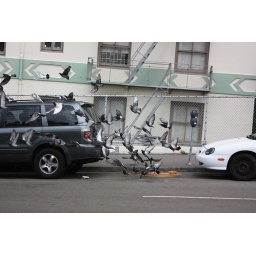
I like how you can see what a bird looks like in the various stages between ground and full flight.